Sandpainting

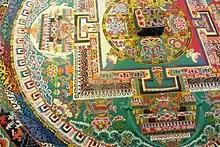
Mandala made of sand in the Sera Monastery, Lhasa

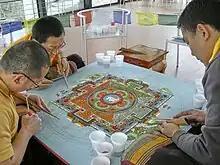

Tibetan Buddhist sand paintings usually composed "mandalas". In Tibetan, it is called "dul-tson-kyil-khor" (mandala of coloured powders).